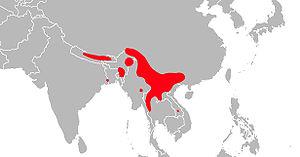
Le macaque d'Assam est un macaque de la famille des Cercopithecidae, originaire d'Asie du Sud et du Sud-Est. Depuis 2008, l'espèce est classée comme quasi menacée par l'UICN, comme elle connaît une baisse importante de sa population en raison de la chasse, de la dégradation de l'habitat et la fragmentation.